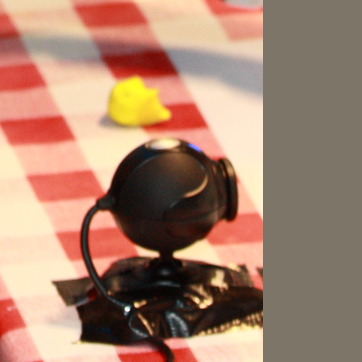
Material: plastic